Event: Nepal Earthquake
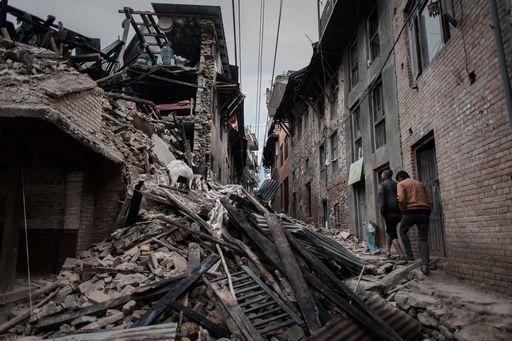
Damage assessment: damage